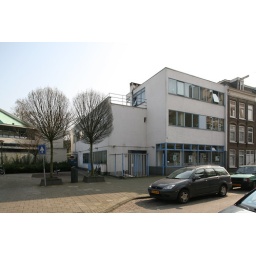
Administration building for the Theosophical Society (1926-31) on Tolstraat, Amsterdam by J.A. Brinkman and L.C. van der Vlugt